Michael C. Murphy (New York politician)

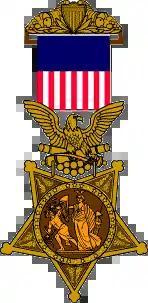
Medal of Honor

Rank and organization: Lieutenant Colonel, 170th New York Infantry. Place and date: At North Anna River, Va., 24 May 1864. Entered service at: New York, N.Y. Birth: Ireland Date of issue: 15 January 1897.